Al-Maidan Square

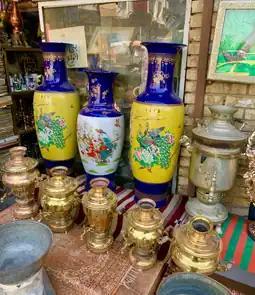
Antiques, including Chinese pots and samovars, as seen in Souk al-Haraj located in al-Maidan Square.

In the early 20th century, part of the square was taken to be built into a nightclub. There was also a famous hotel in the square, the Crescent Hotel, where Umm Kulthum famously sang during her visit in 1932. It is said that due to the small space of its hall, people in the square rented seats to listen to the lady's singing after he had the hotel owners set up loudspeakers. The area has also become significant for the first sparks of demonstrations, coups, and sit-ins, in addition to its corridors, which were a focus for secret meetings and the beginning of national political activities against various regimes. The area was also full of shops that Iraqis and foreign tourists often visited and shopped from.